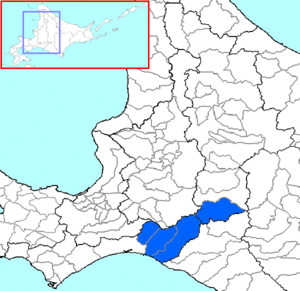
Le district de Yūfutsu est un district des sous-préfectures d'Iburi et de Kamikawa, sur l'île de Hokkaidō, au Japon.